Jan-Erik Lundqvist

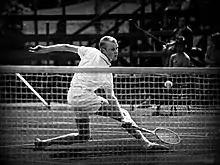
Jan-Erik Lundqvist

Jan-Erik Lundqvist (born 14 April 1937) is a Swedish former international tennis player. During the entire 1960s he was Sweden's best tennis player.